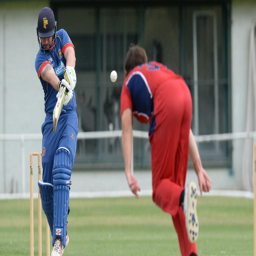
person shows the dashing style that has brought him a lot of runs in the first third of the season .